Cannabis on American Indian reservations

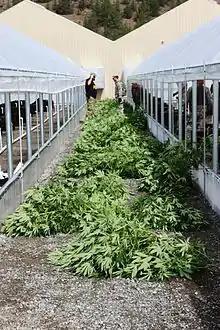
Bureau of Indian Affairs and the Drug Enforcement Administration Fresno Area Surveillance Team and local sheriffs eradicate illicit marijuana on Pit River tribal lands, 2015

The Squaxin Island Tribe opened the United States' first tribal-controlled cannabis store, "Elevation", in November 2015. The Suquamish Tribe in Western Washington began selling cannabis in December 2015, collecting the same 37% tax as the surrounding state. Both tribes legalized marijuana internally, and signed 10-year compacts with the Washington State Liquor and Cannabis Board.